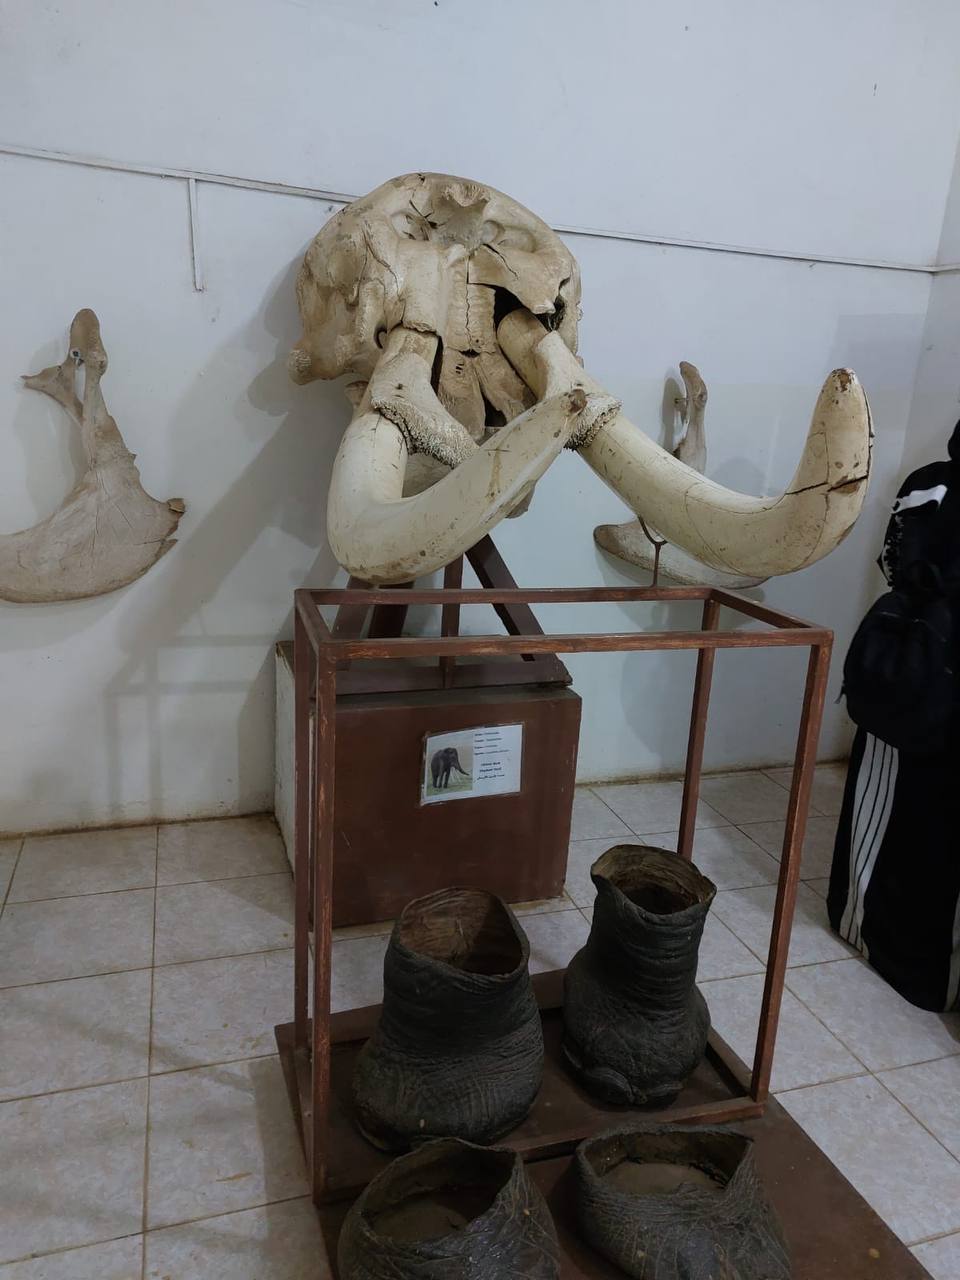
الوصف بالفصحى: أنْياب وجُمجُمة الفيل في متحف السودان للتاريخ الطبيعي
الوصف بالعامية السودانية: عاج وجمجمة الفيل محنطاط في متحف السودان للتاريخ الطبيعي
التصنيف: Local Culture & Objects